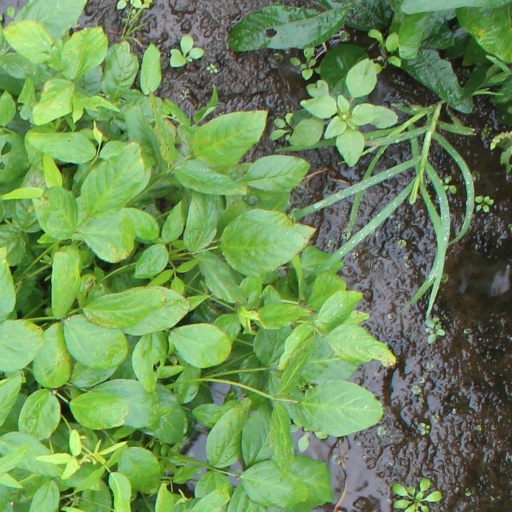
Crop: soybean